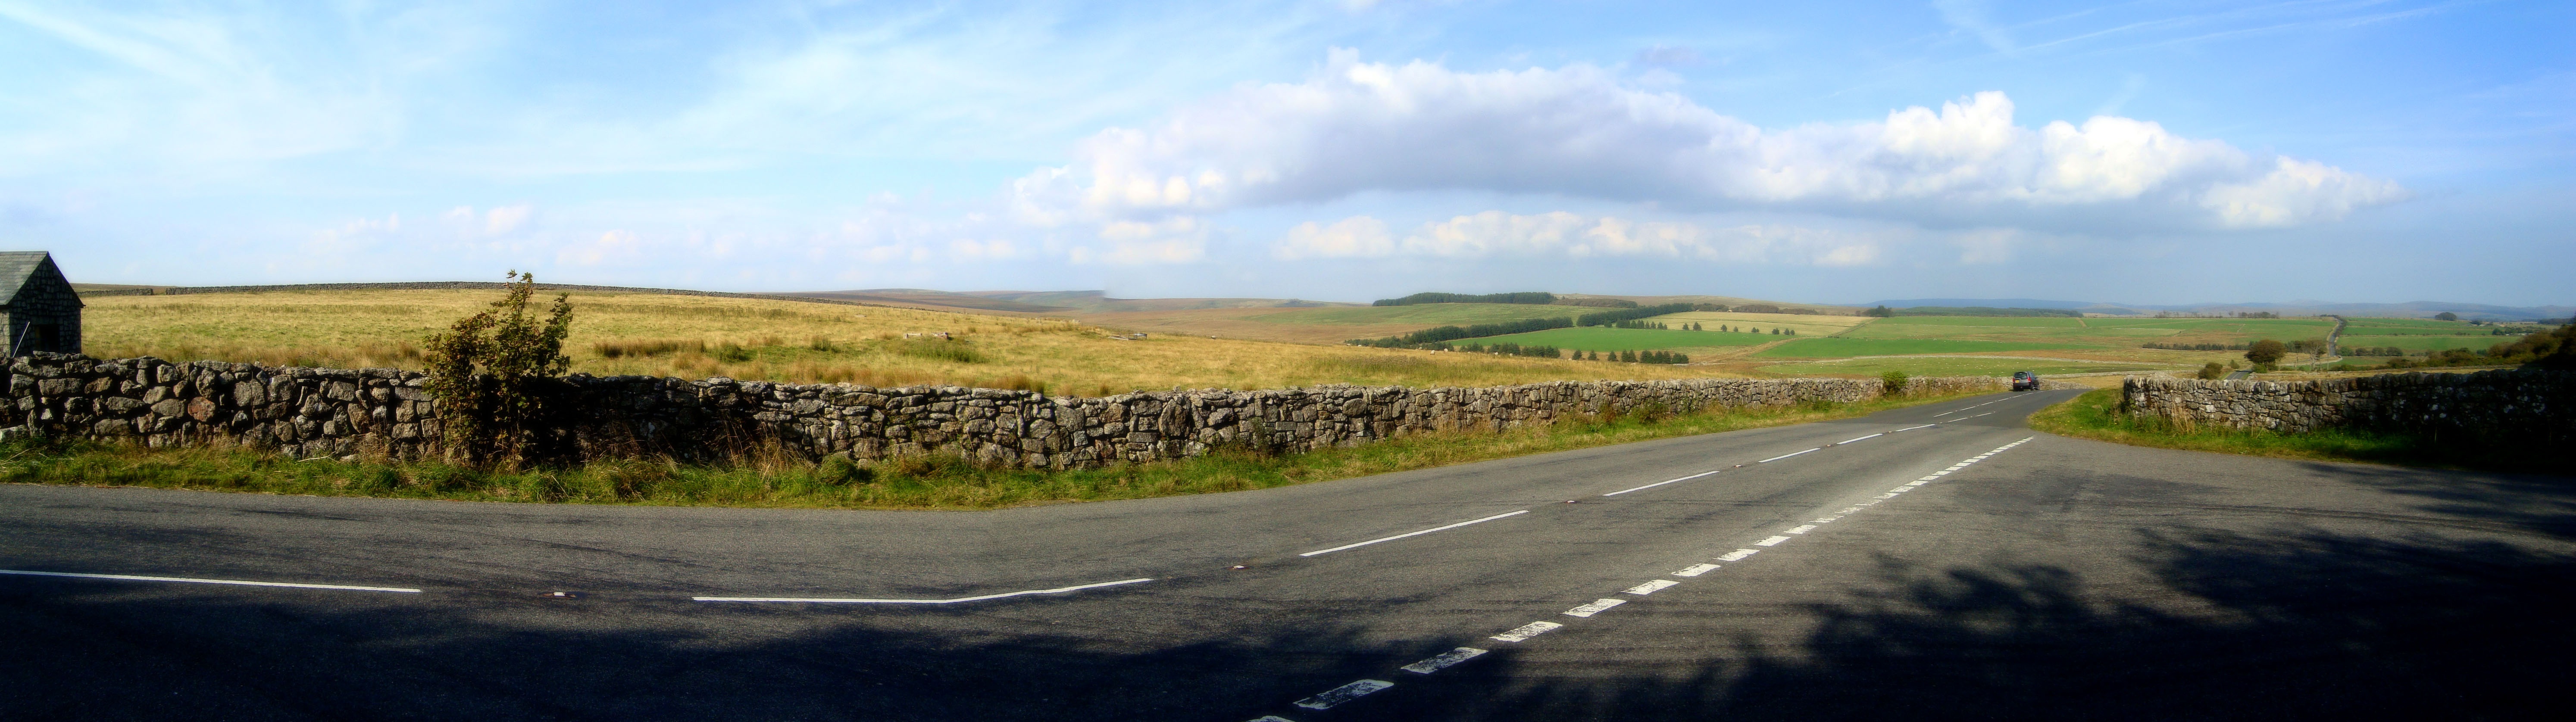
nature, road, field, prairie, highway, driving, asphalt, panorama, dirt road, park, plain, road trip, grassland, infrastructure, landscapes, land lot